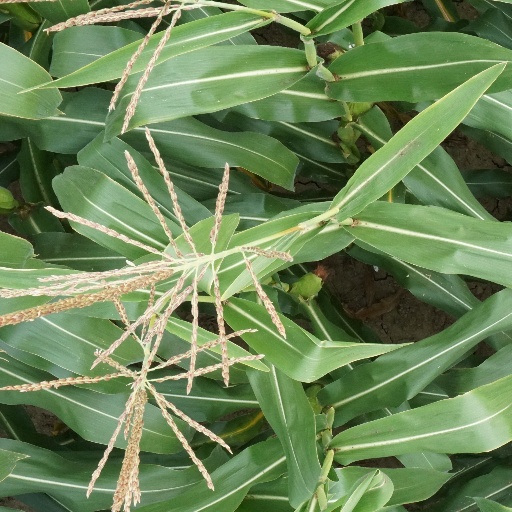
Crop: maize; corn